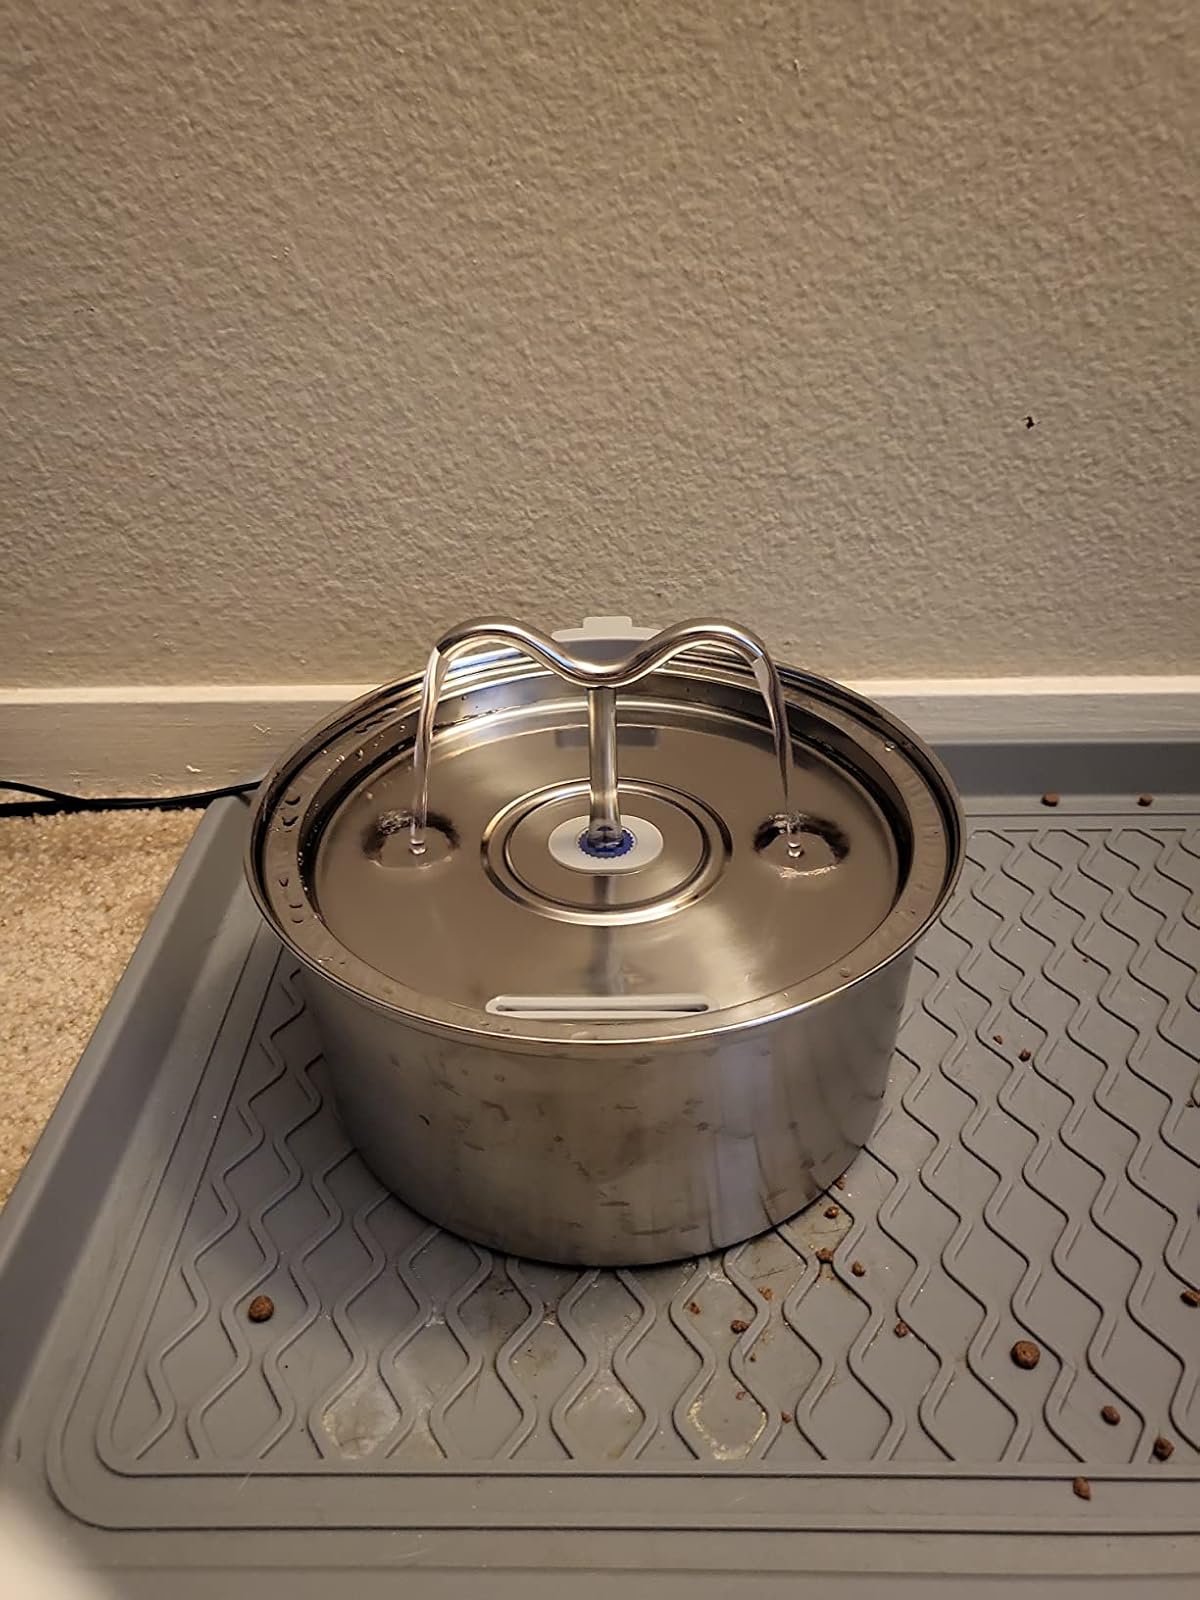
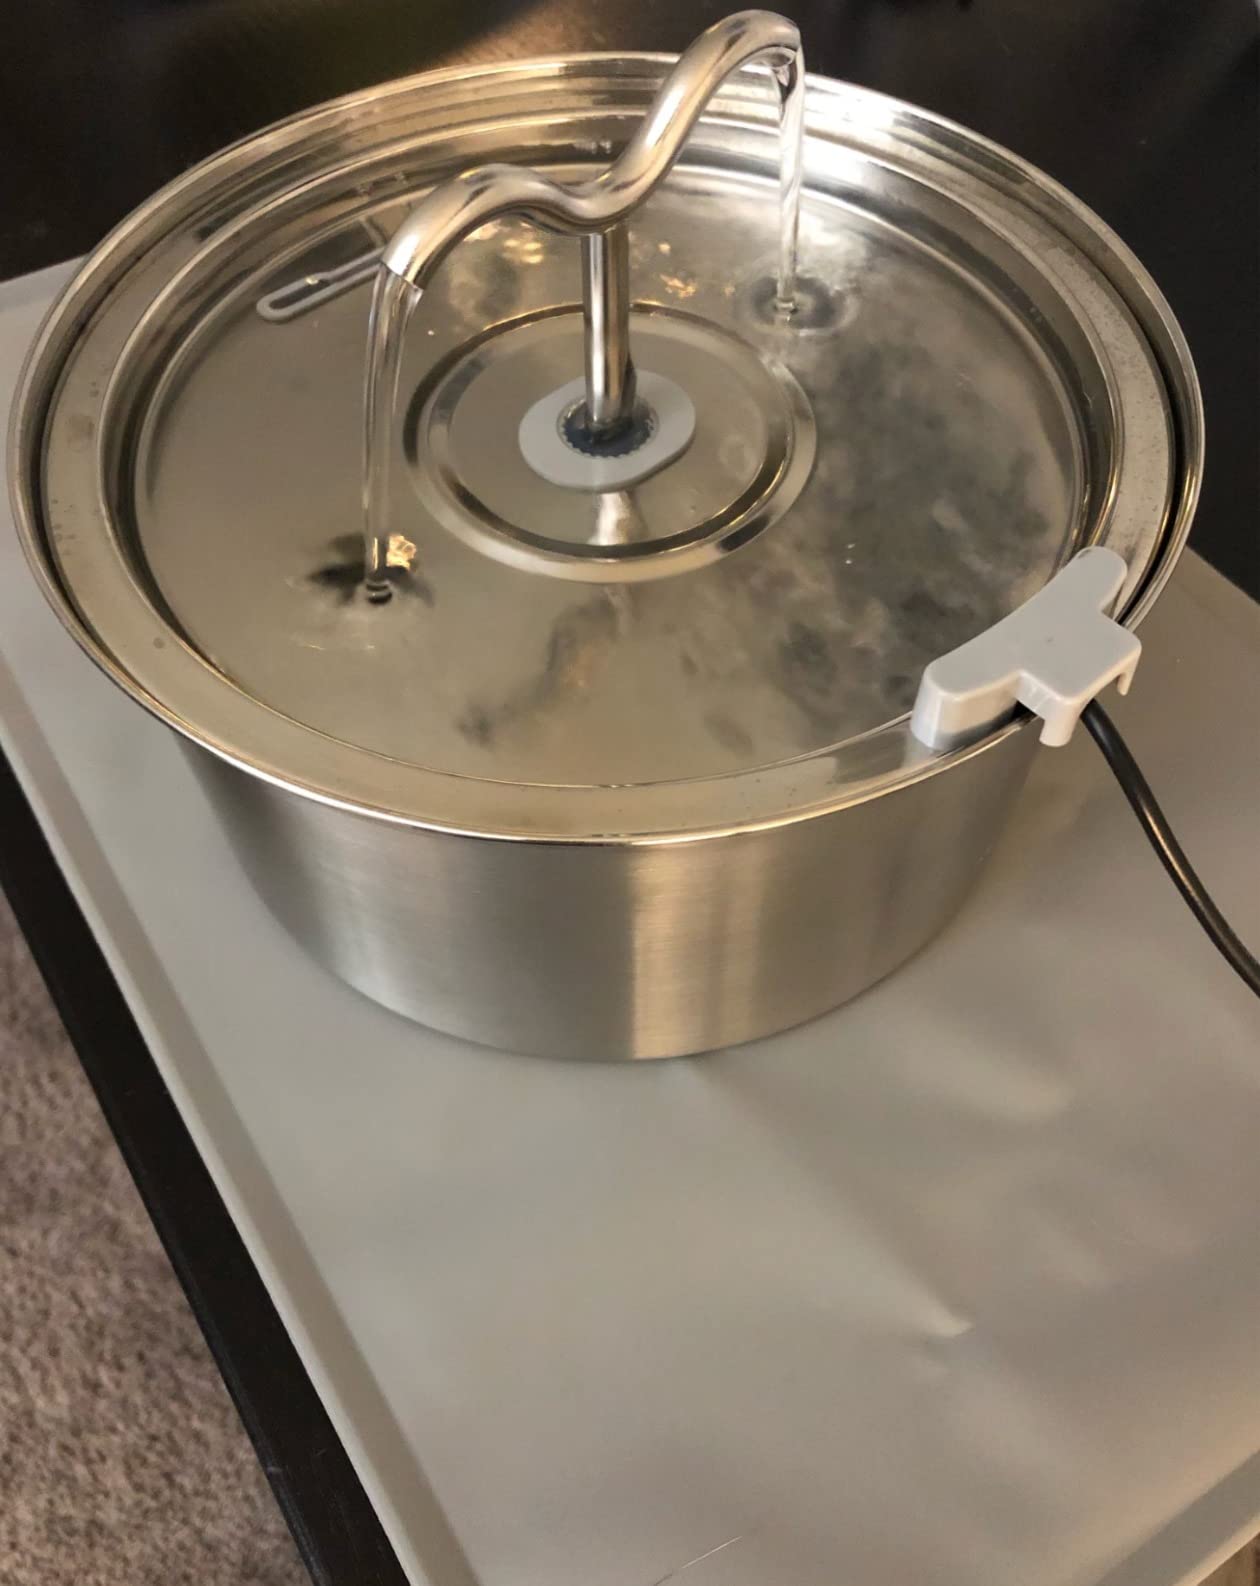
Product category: items_bowl
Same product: yes